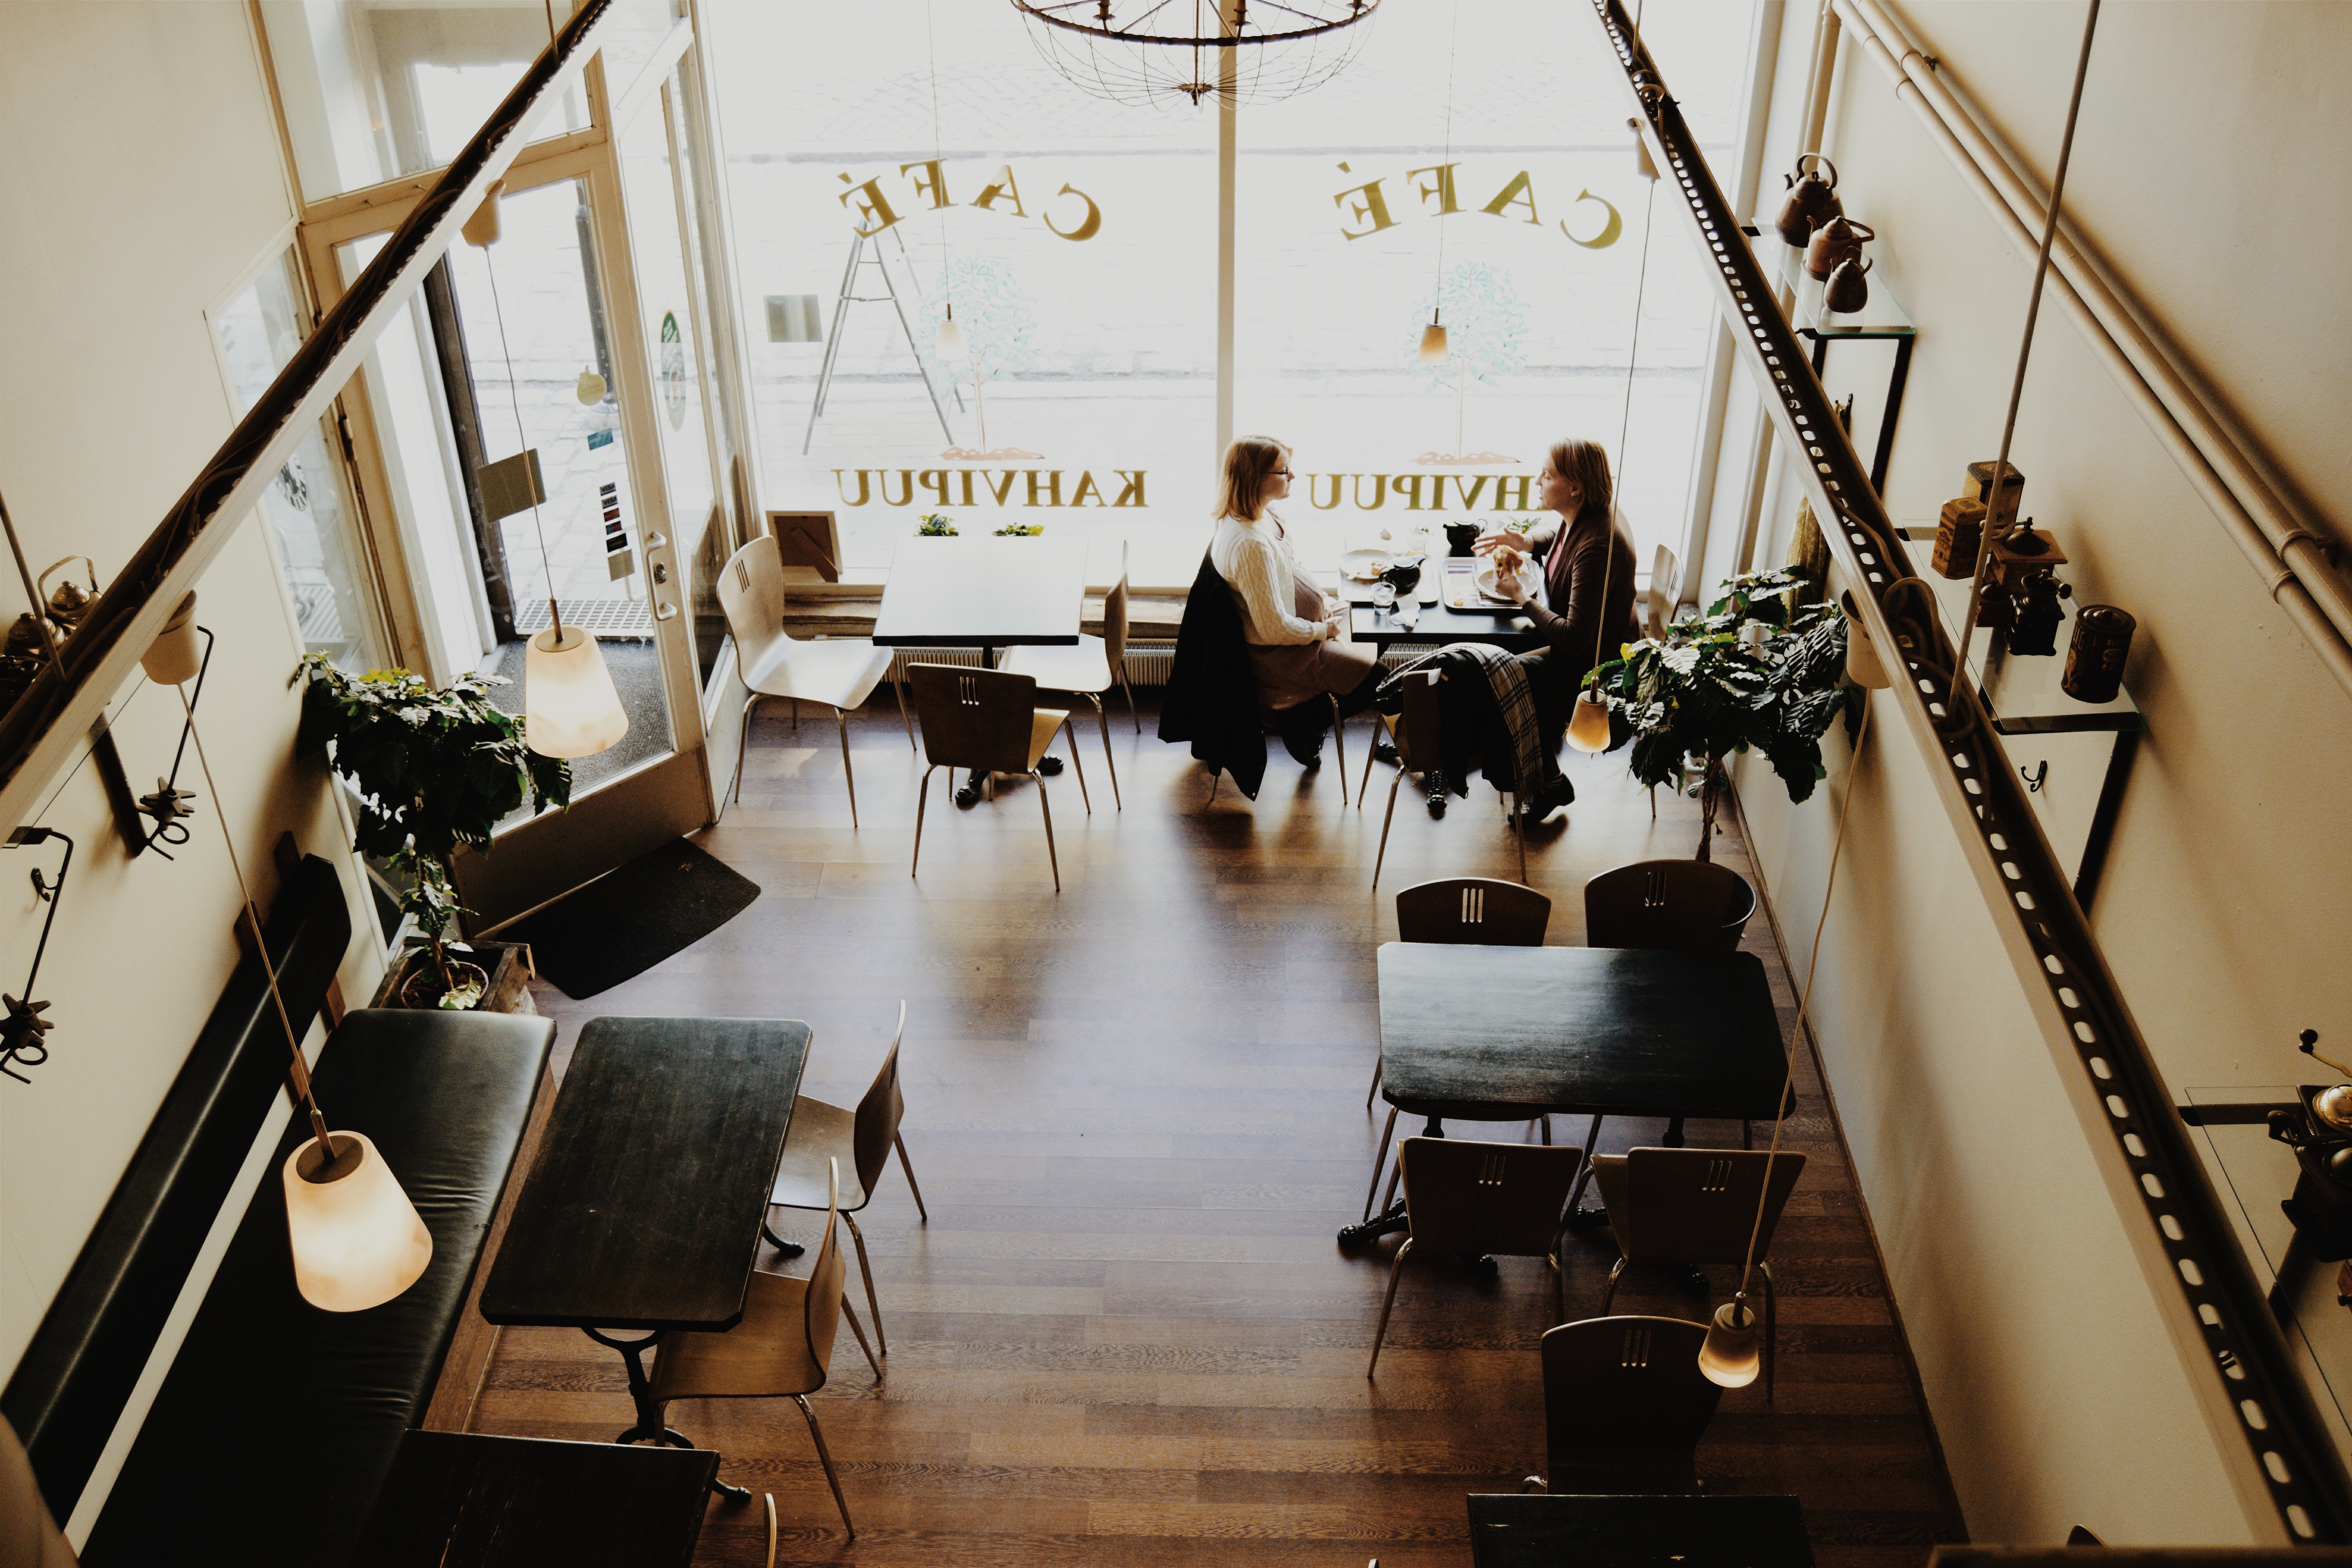
cafe, coffee, people, restaurant, bar, museum, business, interior design, art, design, dining, tables, tourist attraction, pub